Andres Bonifacio Avenue

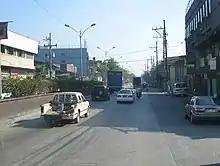
C-3–NLEX segment of Bonifacio Avenue in 2008, before the existence of Skyway Stage 3

Andres Bonifacio Avenue forms part of an old road that linked the city of Manila with Novaliches, historically called "Bonifacio-Manila Road", "Manila–Novaliches Road", and "La Loma-Balintawak Road". It historically formed part of Route 52 or Highway 52. The portion of the road north of the present-day EDSA is presently known as Quirino Highway. The northern end of the avenue was involved in the construction of Balintawak Interchange in 1966–1968, wherein the Manila North Diversion Road was built as its new continuation to the north.